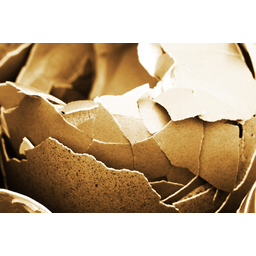
Label: trash